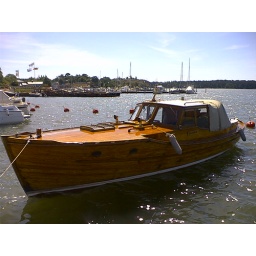
Beautiful wooden boat in Naantali, Finland